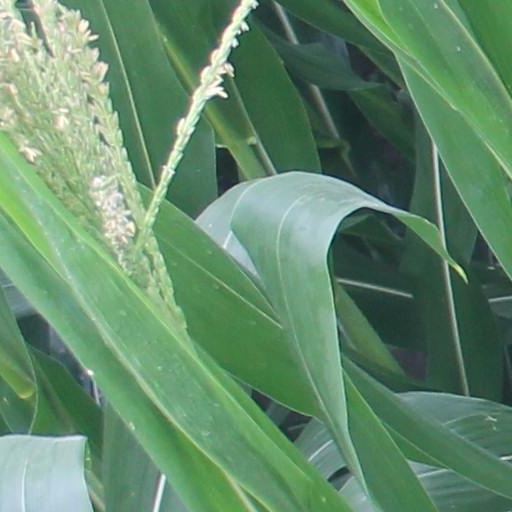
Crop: maize; corn